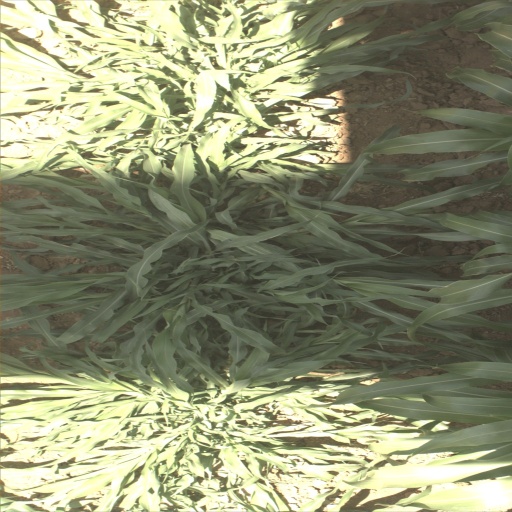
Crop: sorghum